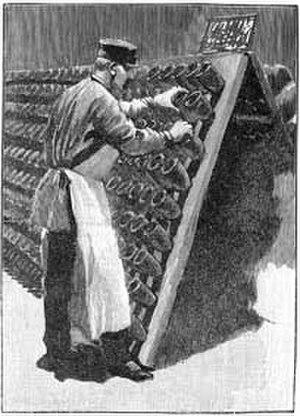
Remuage, faire descendre le dépôt pour l'extraire.
La « méthode traditionnelle » est le procédé utilisé en Champagne pour produire du champagne. C'est aussi la méthode utilisée dans diverses régions françaises pour produire des vins mousseux, en Espagne pour produire du Cava, au Portugal pour produire Espumante et en Italie pour produire Franciacorta. La méthode est connue sous le nom de méthode champenoise, mais les producteurs de champagne ont réussi à faire pression sur l'Union européenne pour restreindre l'utilisation de ce terme au sein de l'UE uniquement aux vins produits en Champagne. Ainsi, les vins d'ailleurs ne peuvent pas utiliser le terme « méthode champenoise » sur les produits vendus dans l'UE, et plutôt le terme « méthode traditionnelle » ou l'équivalent en langue locale. Les vins sud-africains du Cap occidental sont étiquetés avec le terme « Methode Cap Classique ». Certains producteurs de vin dans des pays hors UE peuvent ne pas respecter les lois d'étiquetage de l'UE et utiliser la méthode champenoise ou même «Champagne» sur les étiquettes pour les produits non exportés vers l'UE, mais cette utilisation diminue.
Le remuage consiste à favoriser la sédimentation des résidus de la prise de mousse, lors de l’élaboration des vins effervescents.